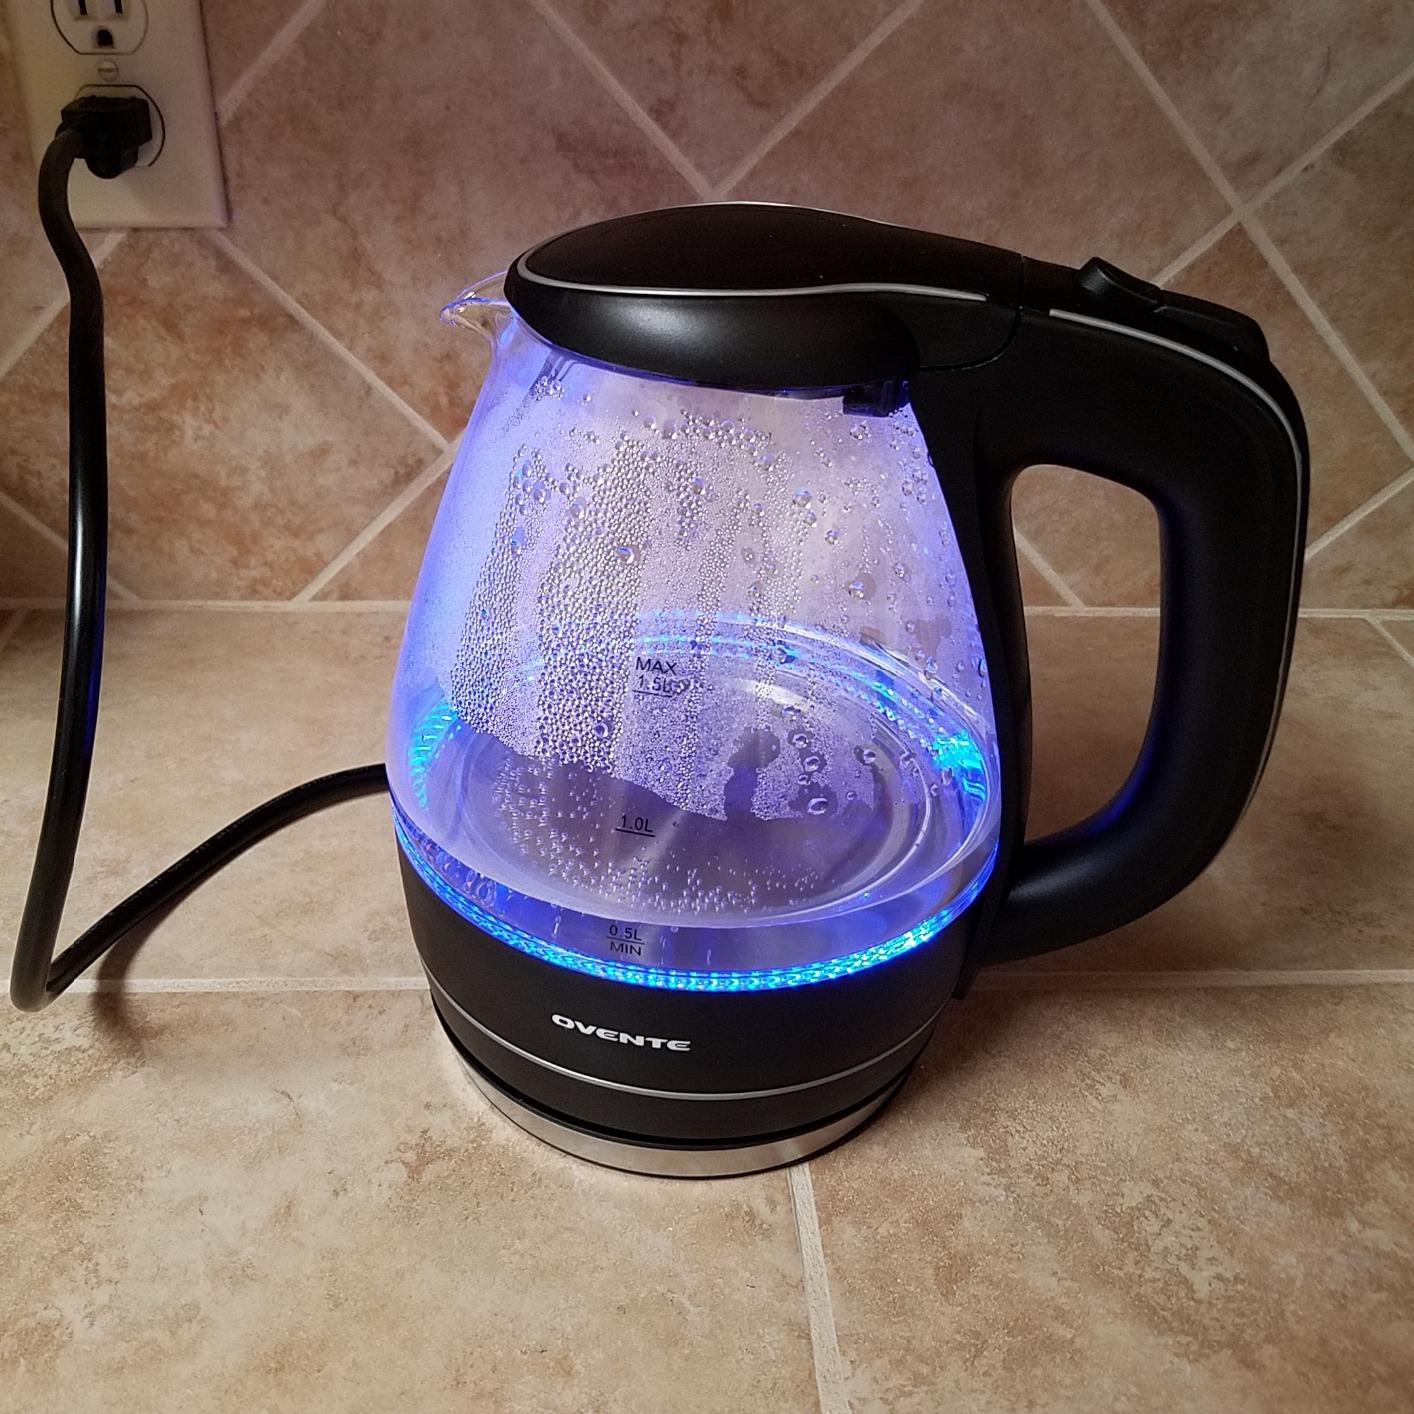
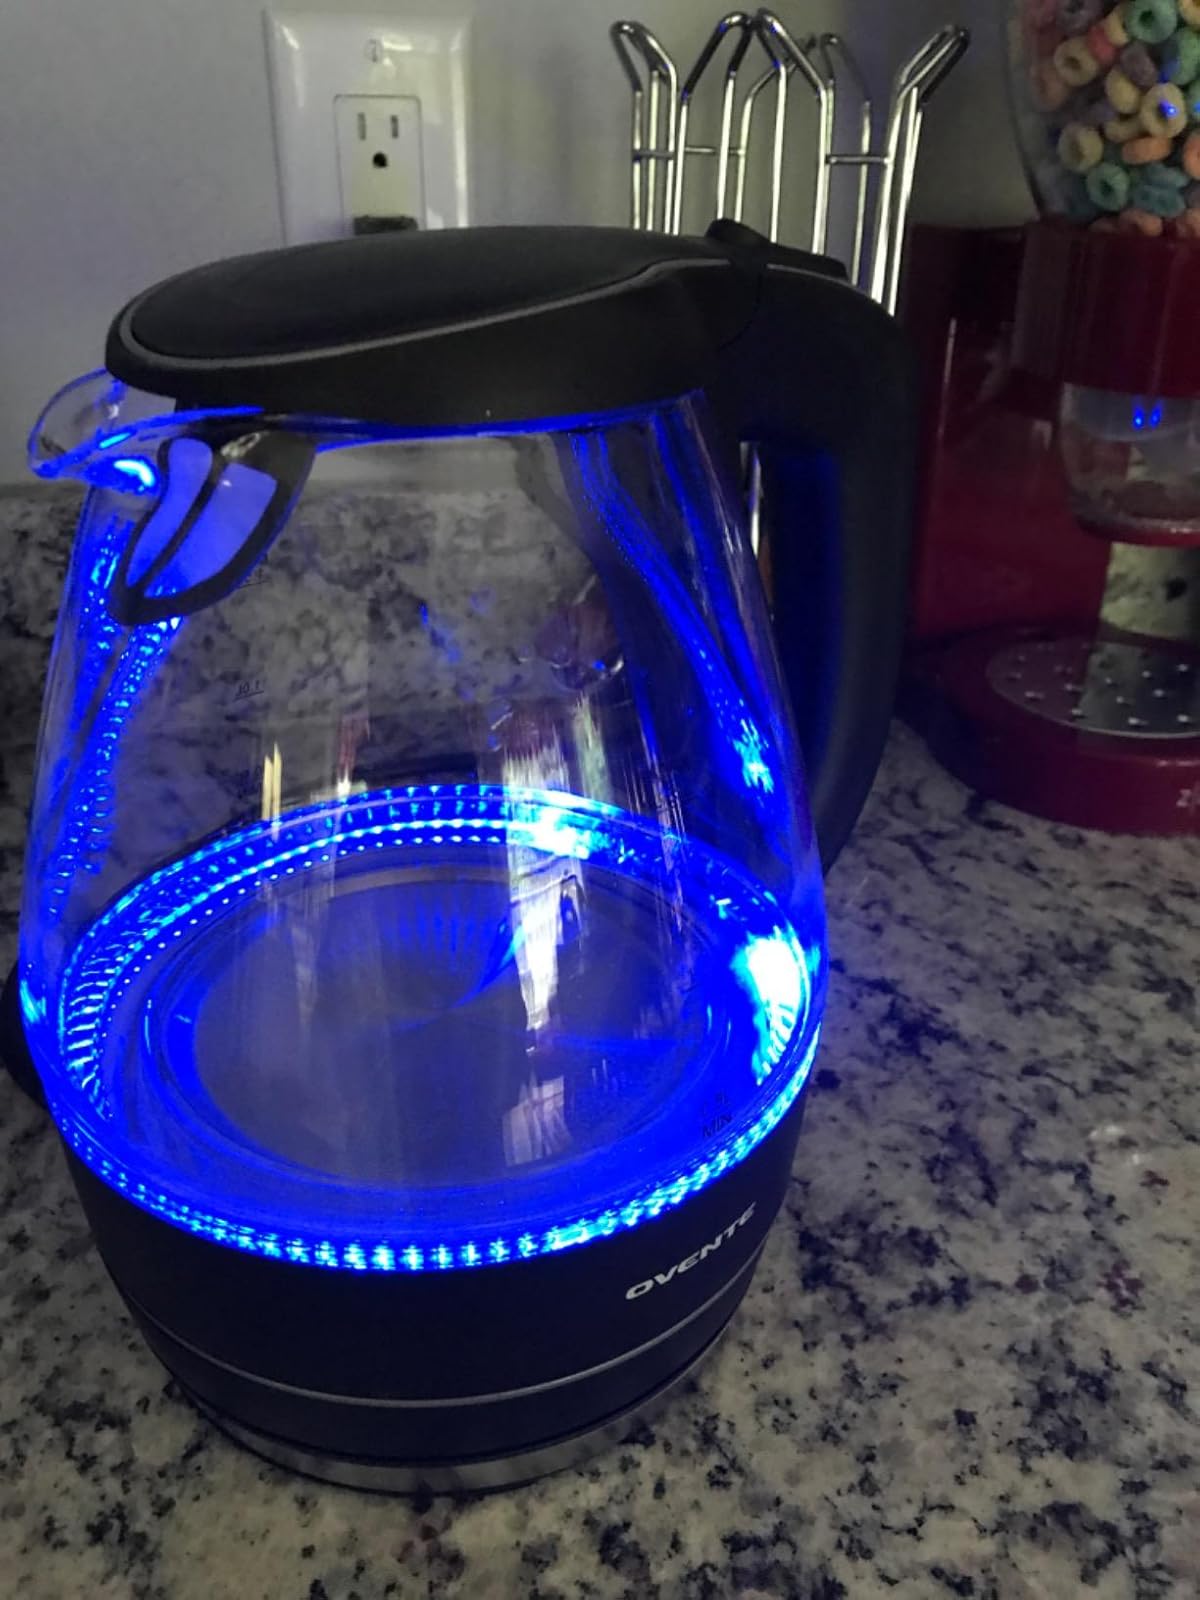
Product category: items_kettle
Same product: yes